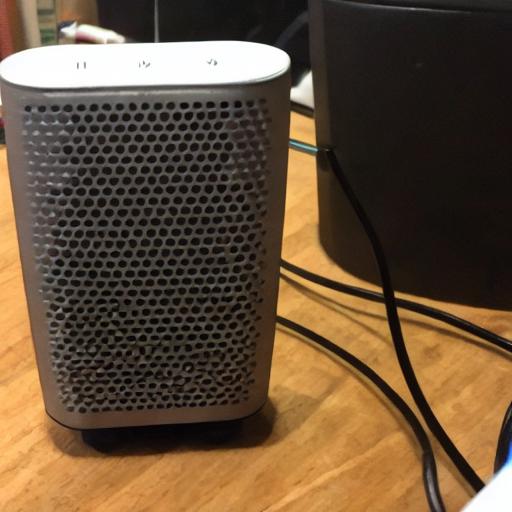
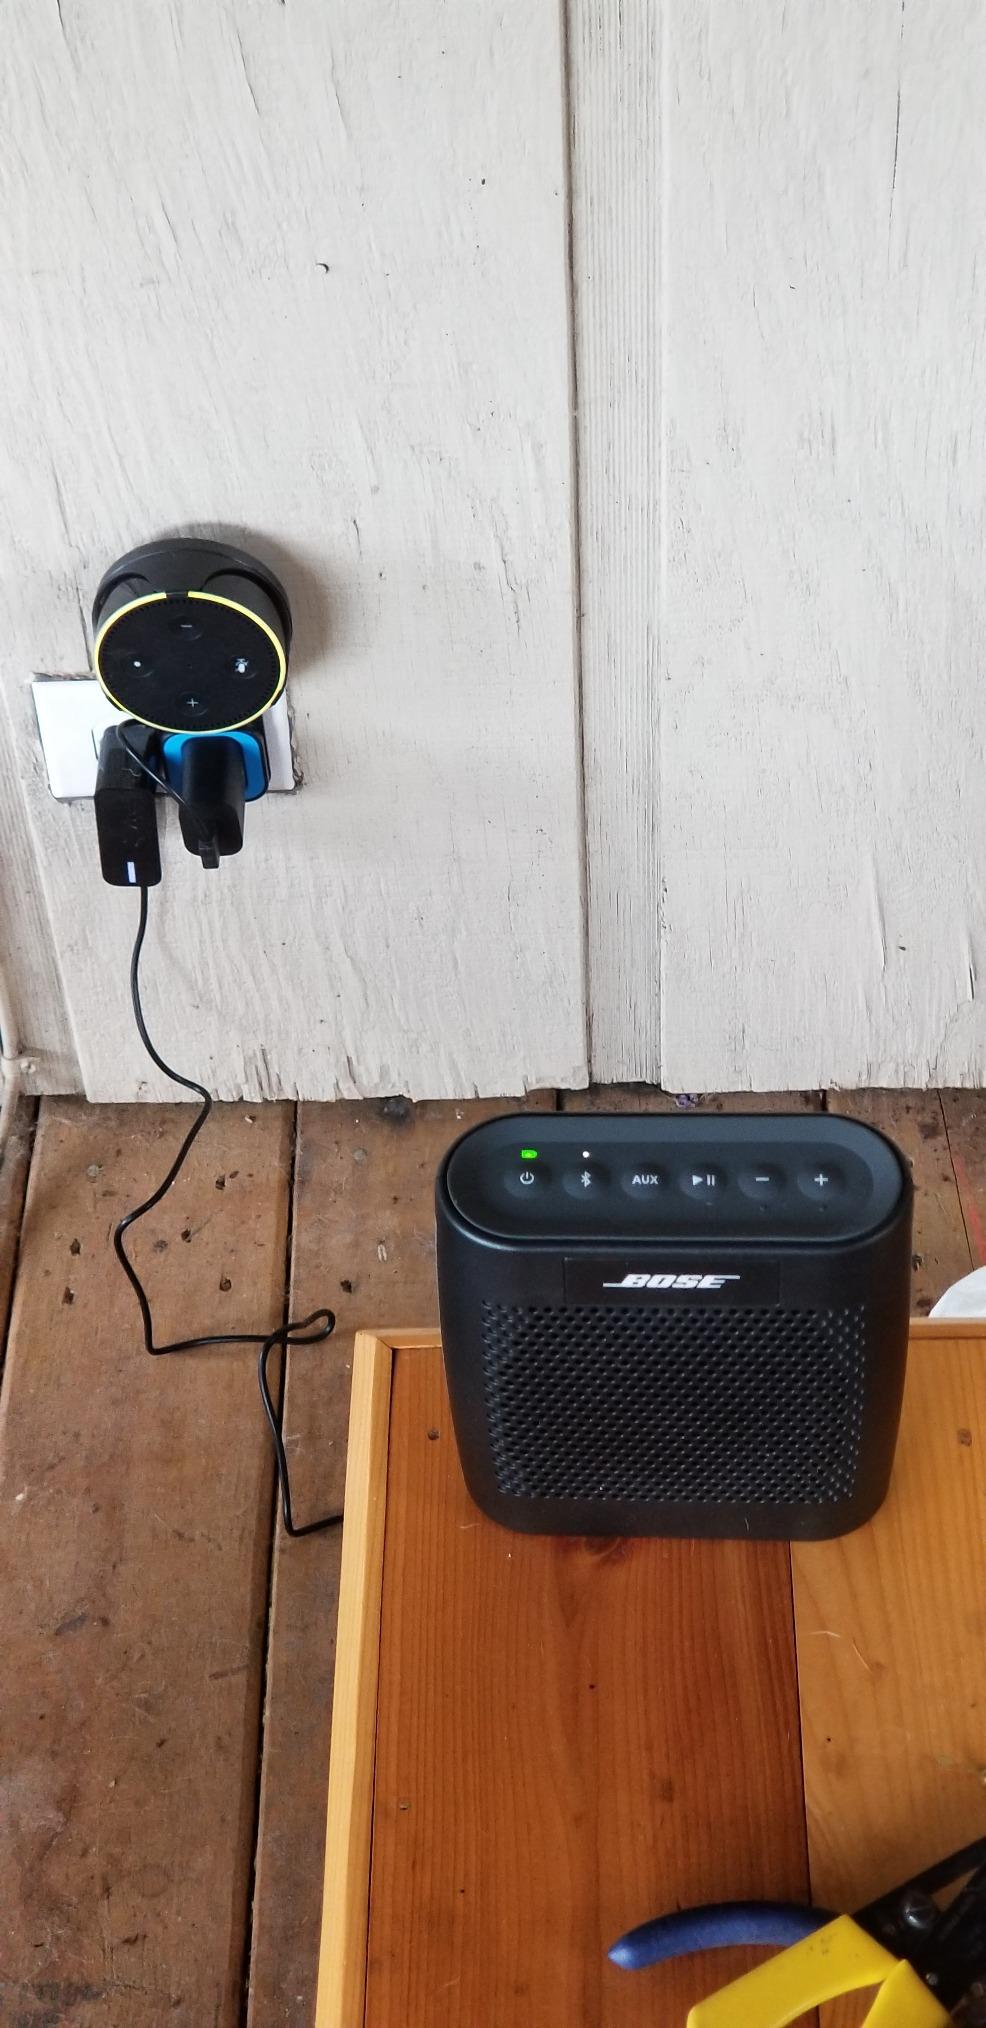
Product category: speaker
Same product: no